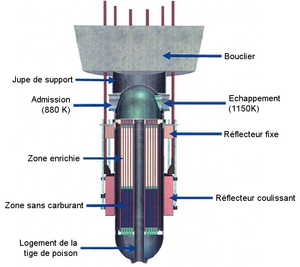
Configuration du réacteur nucléaire proposé pour la mission JIMO
Jupiter Icy Moons Orbiter est un projet abandonné de sonde spatiale conçu pour explorer les lunes glaciaires de Jupiter. La cible principale était Europe, dont l'océan est considéré comme étant le plus probable berceau de vie primitive dans le système solaire. Ganymède et Callisto, dont on pense aujourd'hui qu'elles ont des océans liquides et salés sous leurs surfaces glaciaires, étaient également visées par la mission. Il s'agit de la première déclinaison du projet Prometheus, ce qui fait que le projet JIMO est souvent appelé projet Prometheus par extension.